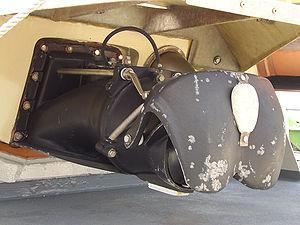
Une motomarine, aussi nommée scooter des mers, moto aquatique ou véhicule nautique à moteur, est un petit véhicule de loisir nautique que l'on chevauche et qui est propulsé par un hydrojet, lui-même actionné par un moteur à combustion. Souvent, cet engin est désigné par antonomase par les termes jet ski ou sea-doo, deux marques commerciales de motomarines.
Un hydrojet est un système de propulsion maritime à réaction : l'eau est pompée sous le bateau puis expulsée à haute vitesse derrière celui-ci.